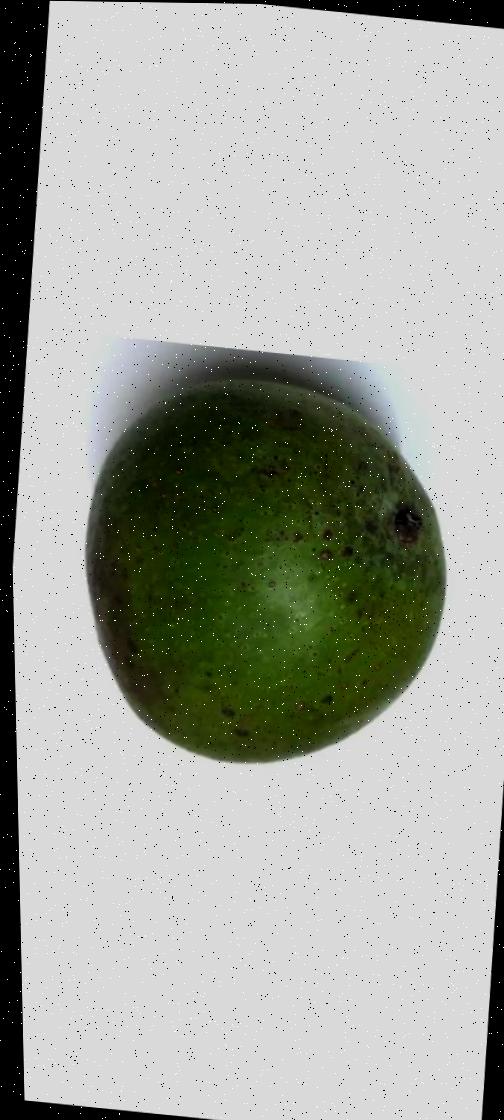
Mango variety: Ashshina Zhinuk